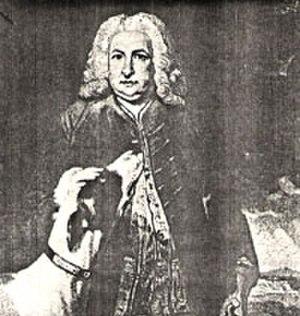
Richard Edgcumbe, 1ᵉʳ baron Edgcumbe, CP du mont Edgcumbe était un homme politique anglais qui siégea à la Chambre des communes de 1701 à 1742, date à laquelle il fut élevé à la pairie en tant que baron Edgcumbe.